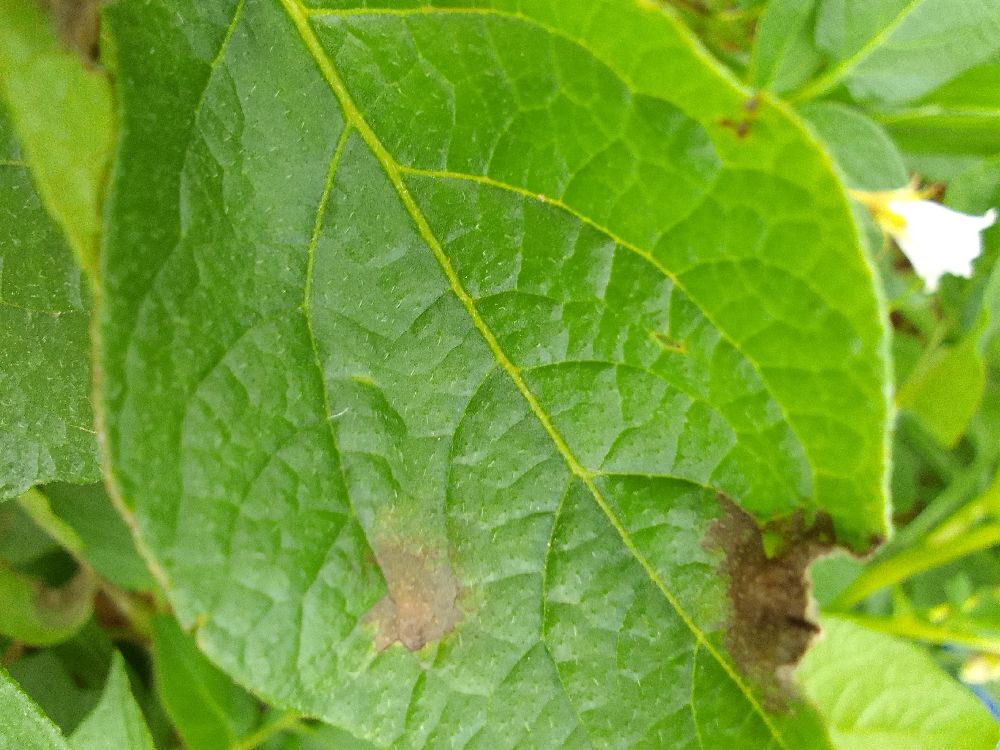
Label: Late blight